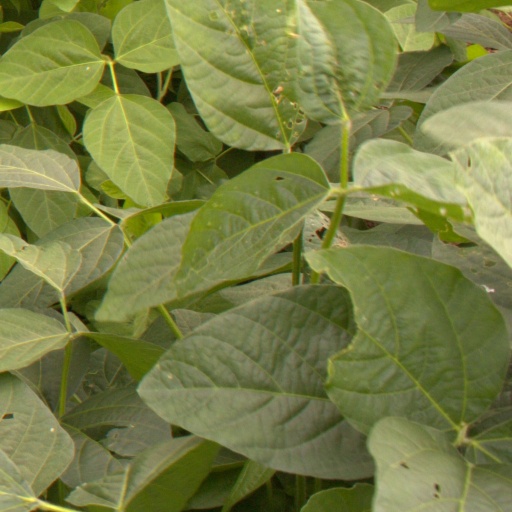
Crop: soybean